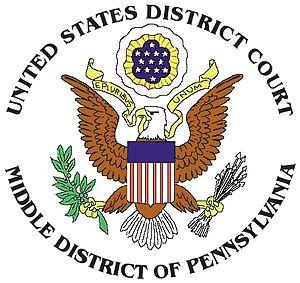
Inconnu